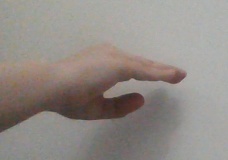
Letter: jeem